Aïn Oulmene

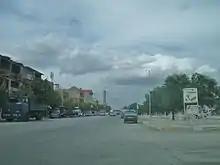
Ain Oulmane.

Aïn Oulmene (Berber:ⵢⵏⵓⵍⵎⴰⵏ), the classical Zaraï, is a town and commune in Sétif Province in north-eastern Algeria.